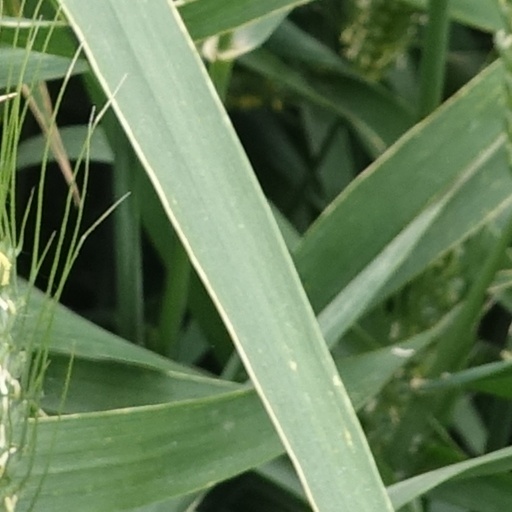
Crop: wheat